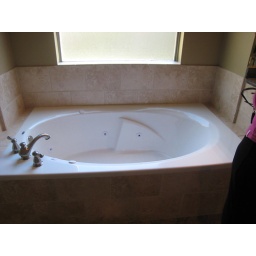
Travertine tile by the tub and on the floor of the master bath and bedroom!!!